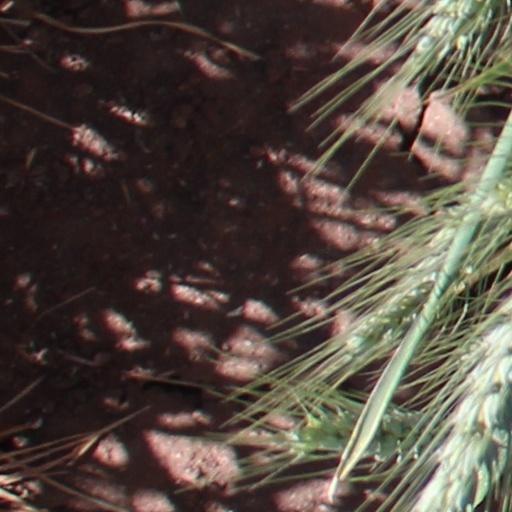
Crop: wheat